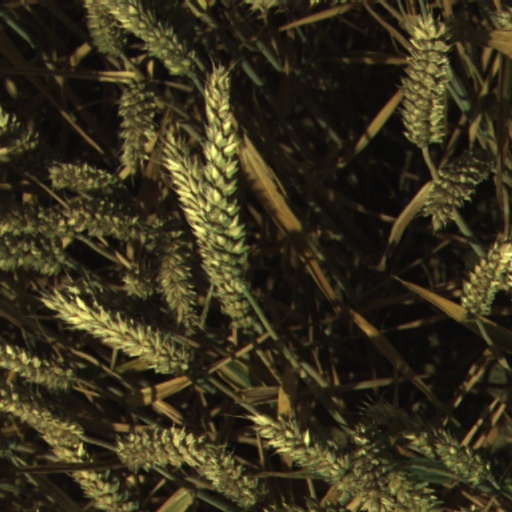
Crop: wheat